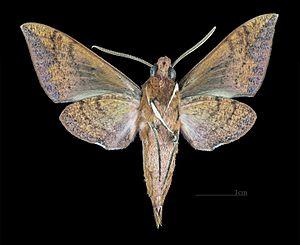
Theretra castanea est une espèce d'insectes lépidoptères de la famille des Sphingidae, de la sous-famille des Macroglossinae, de la tribu des Macroglossini, de la sous-tribu des Choerocampina et du genre Theretra.